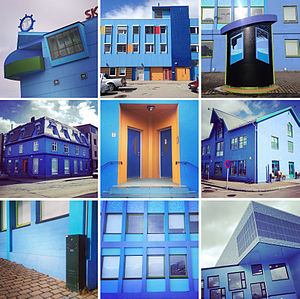
Vesterålen / Seværdigheder
Vesterålen er en øgruppe, der ligger nordligst i Nordland fylke i Norge. Den ligger lige nord for Lofoten. Vesterålen omfatter et landareal på tilsammen 2.511 km² og består af kommunerne Andøy, Bø, Hadsel, Sortland, Øksnes og Lødingen.